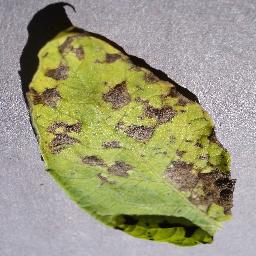
Etiqueta: Tizon_Temprano